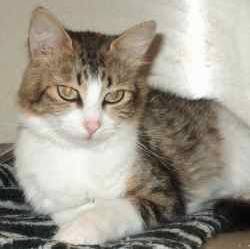
Label: cat